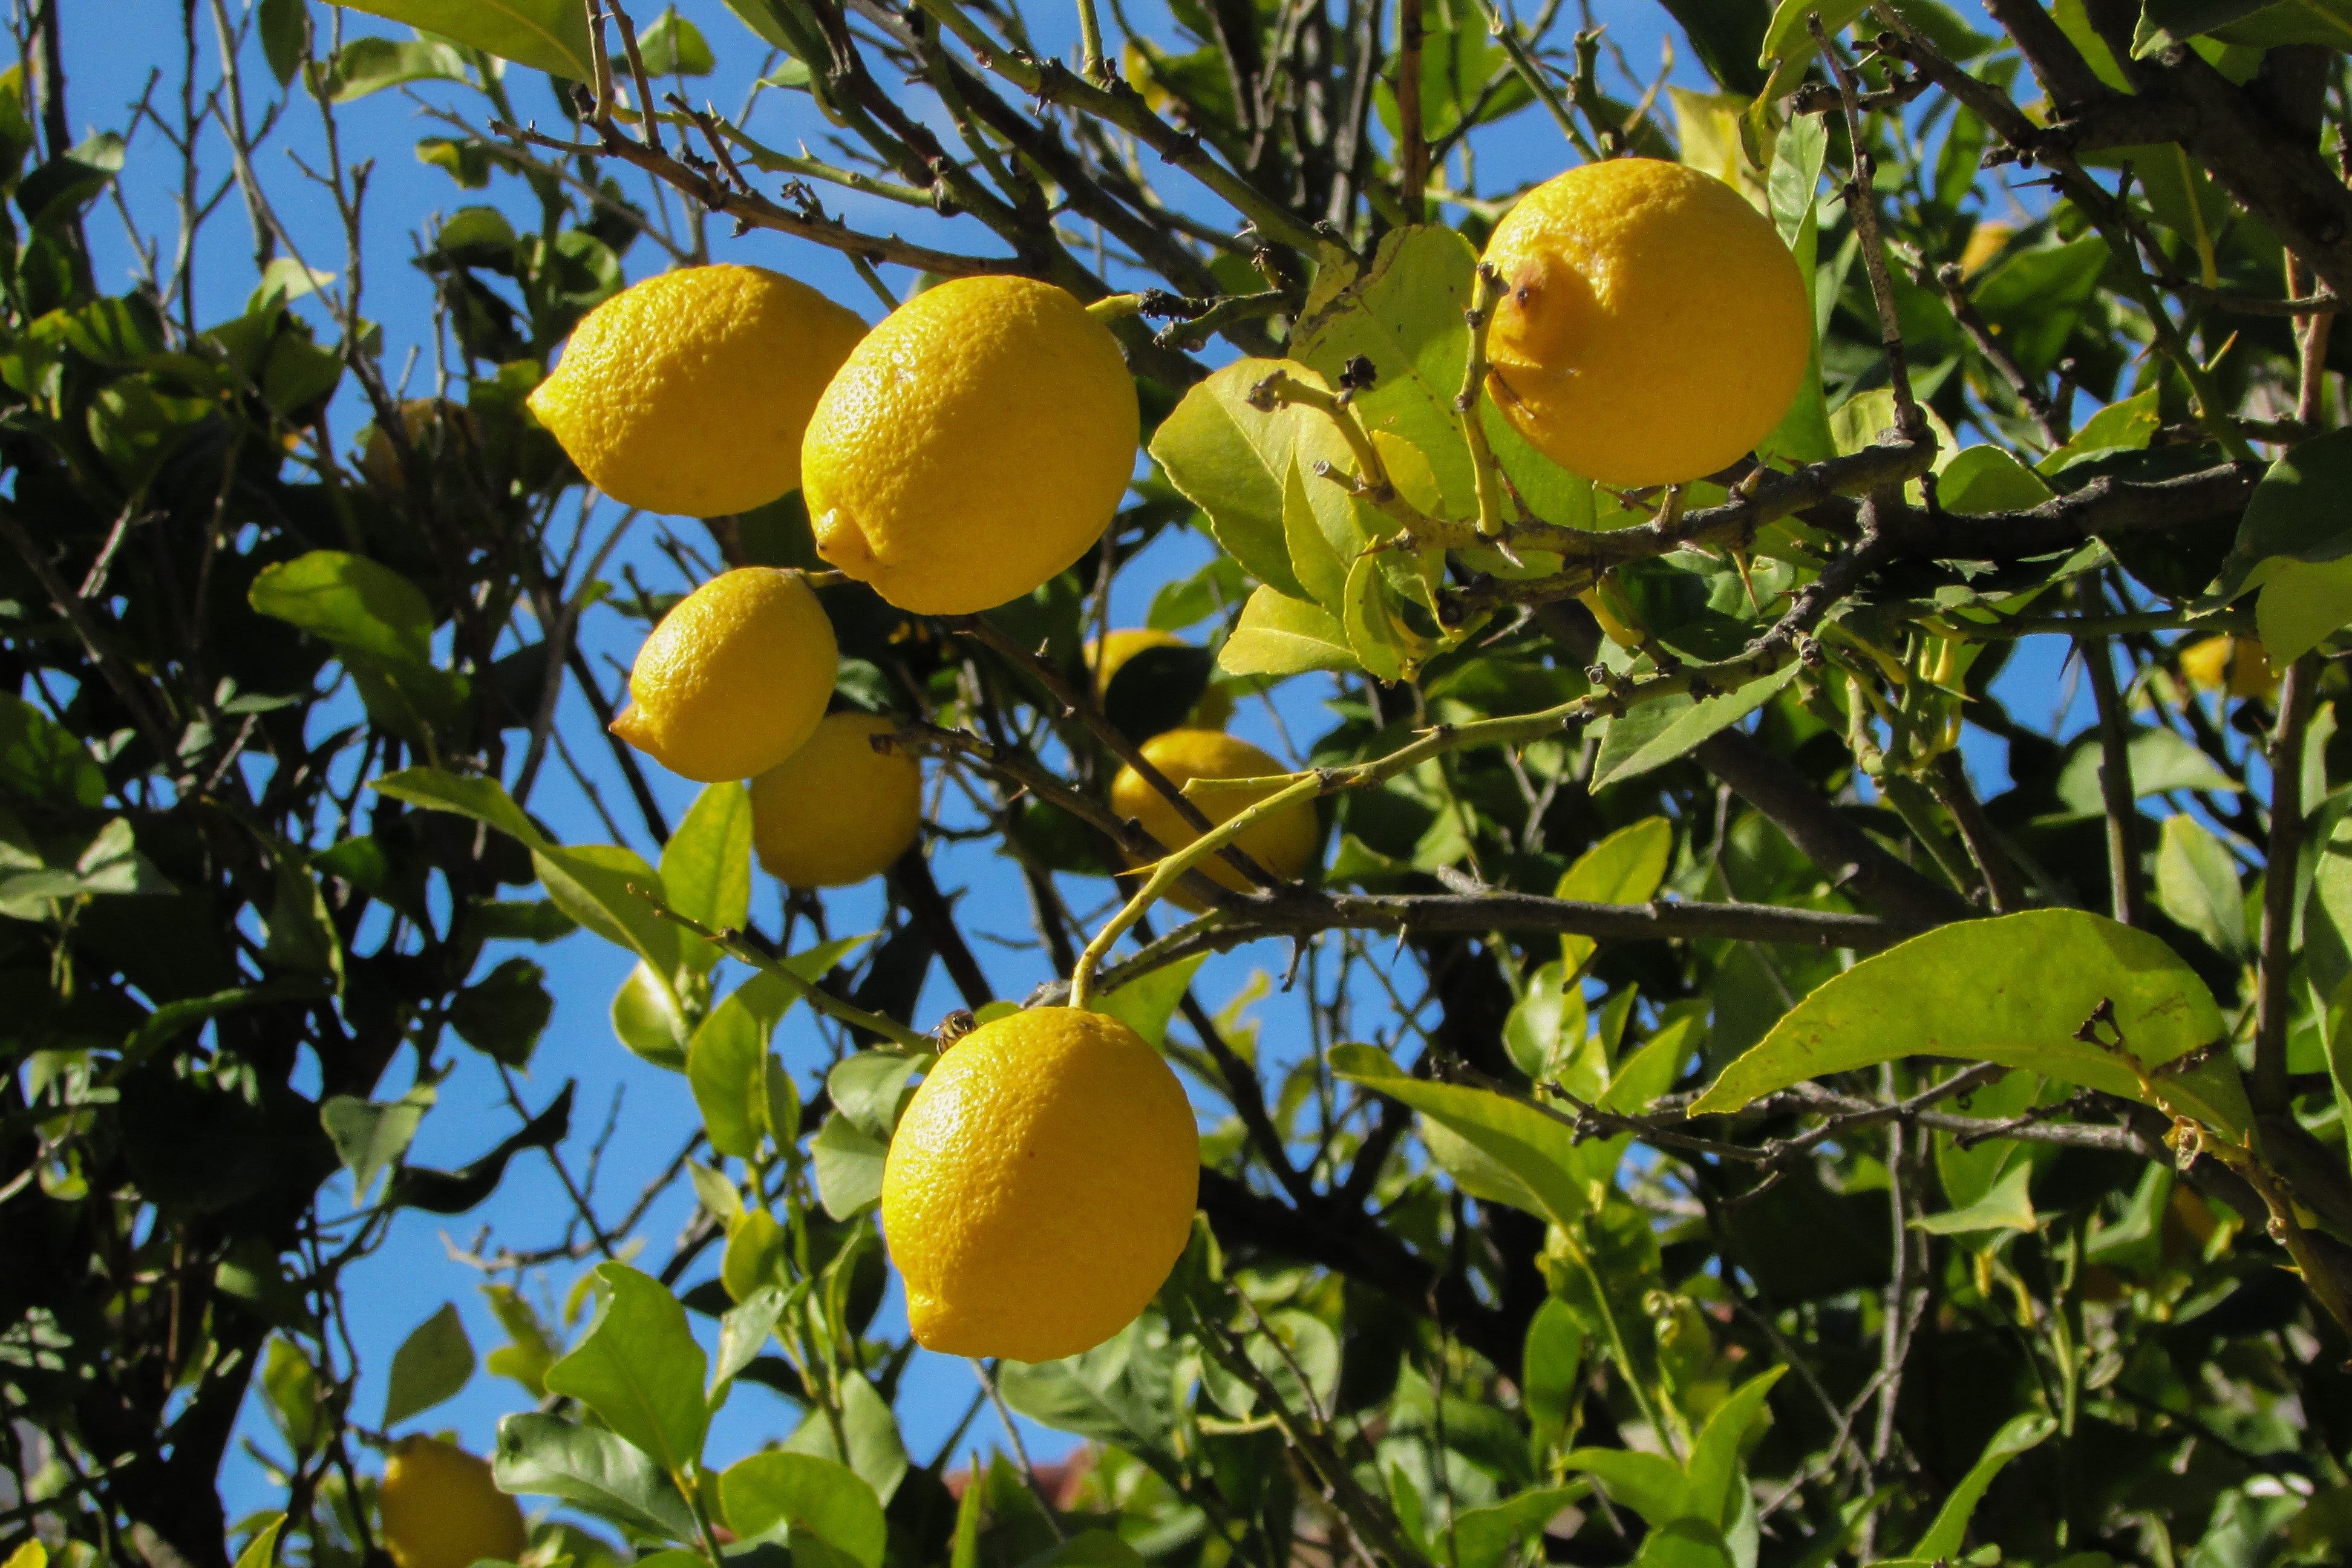
tree, nature, branch, plant, fruit, sunlight, leaf, flower, food, green, produce, botany, yellow, agriculture, flora, lemon, lemon tree, citrus, flowering plant, bitter orange, land plant, yuzu